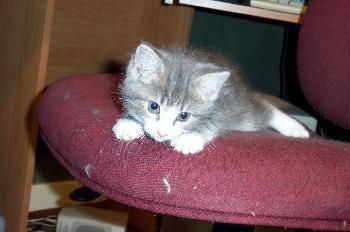
cat